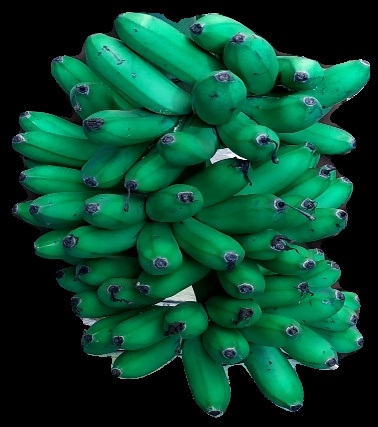
Variety: rasbale
Grade: grade1